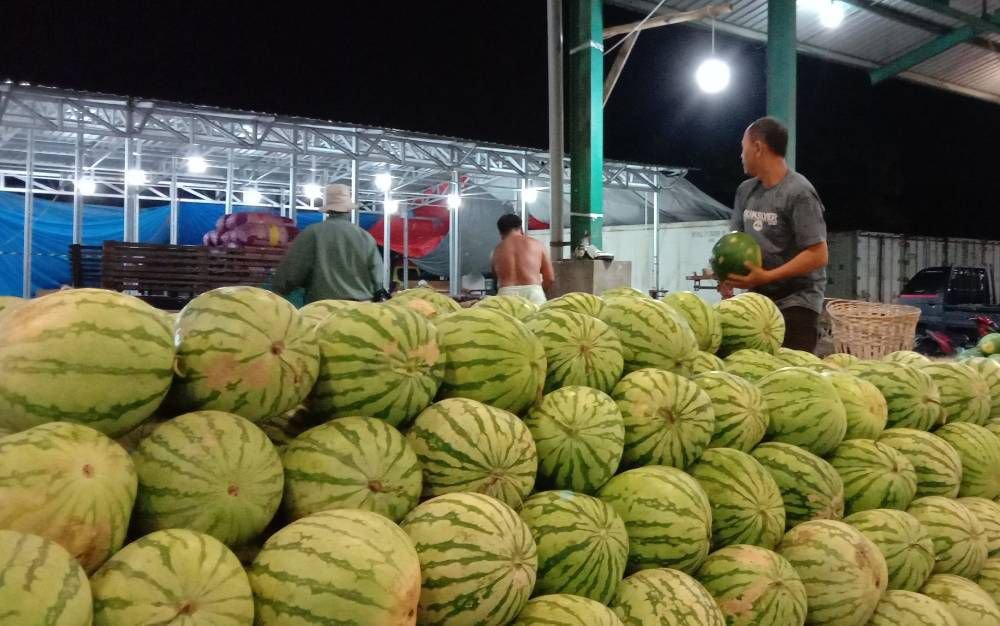
Label: Watermelon